Frederick Gough, 4th Baron Calthorpe

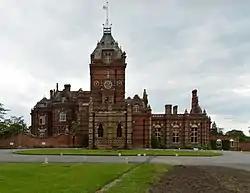
Elvetham Hall, Hampshire

He was born the 4th son of Henry Gough-Calthorpe, 1st Baron Calthorpe, and succeeded his elder brother (the youngest of his three elder brothers to die before him) as the 4th Baronet in 1851.